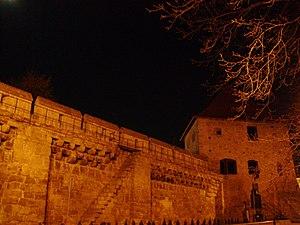
Le bastion des Tailleurs est un des quelques éléments de la fortification de Cluj-Napoca à avoir survécu jusqu'à présent. Il tire son nom de la corporation des tailleurs qui l'a financé et qui était chargée de son entretien et de sa défense.